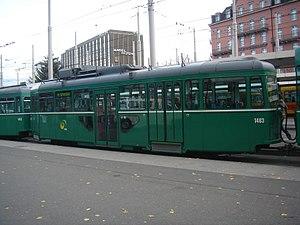
Basler Verkehrs-Betriebe, en abrégé BVB, est l'une des compagnies de transport public du canton de Bâle-Ville en Suisse.